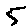
Label: 5